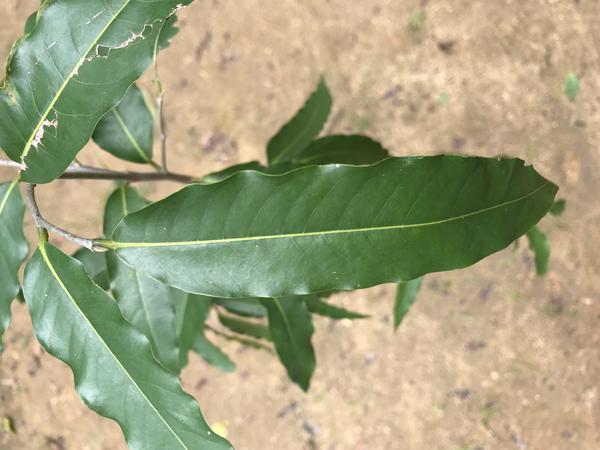
Plant: Ashoka